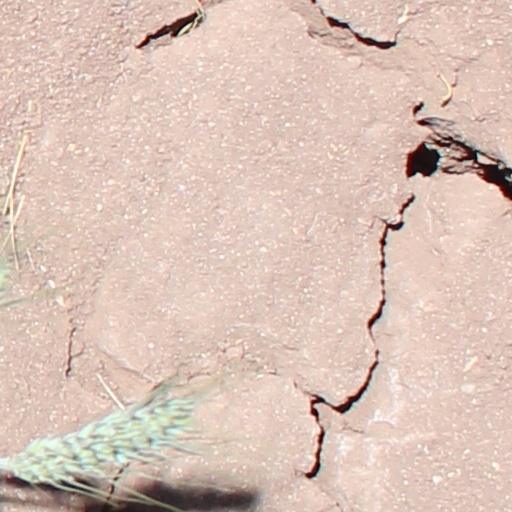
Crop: wheat